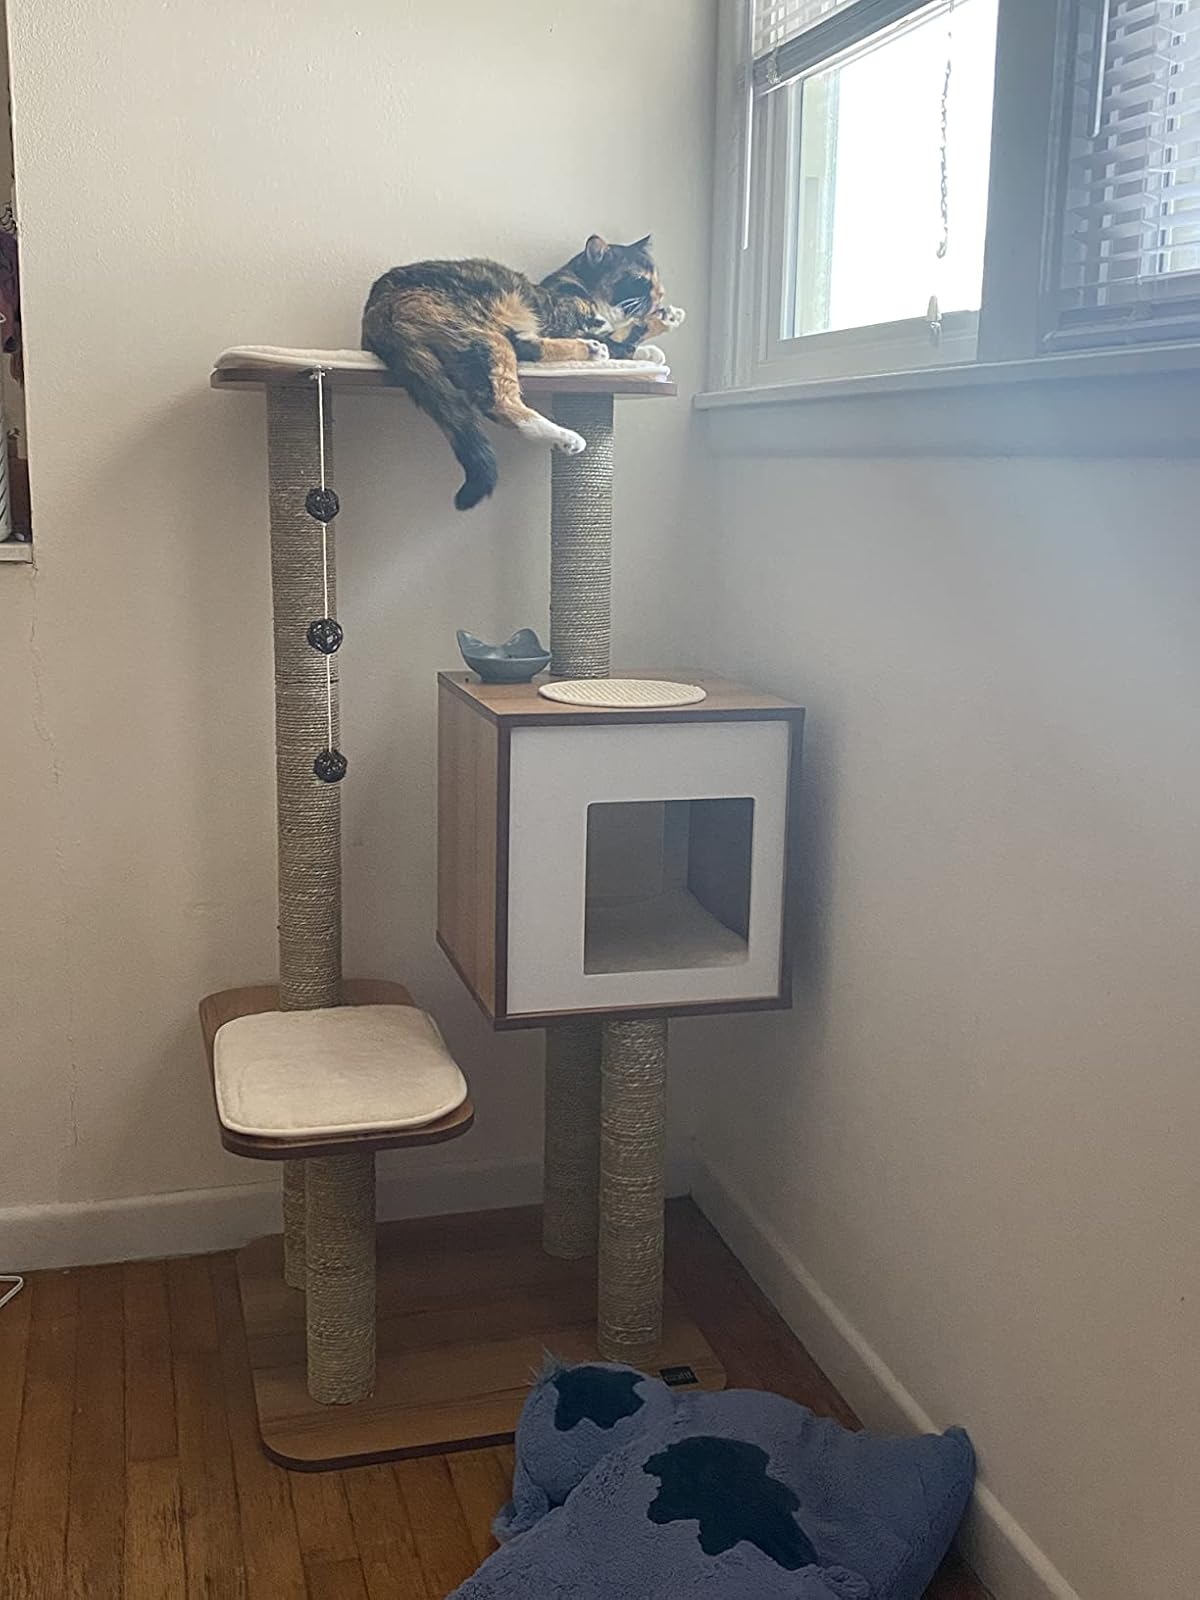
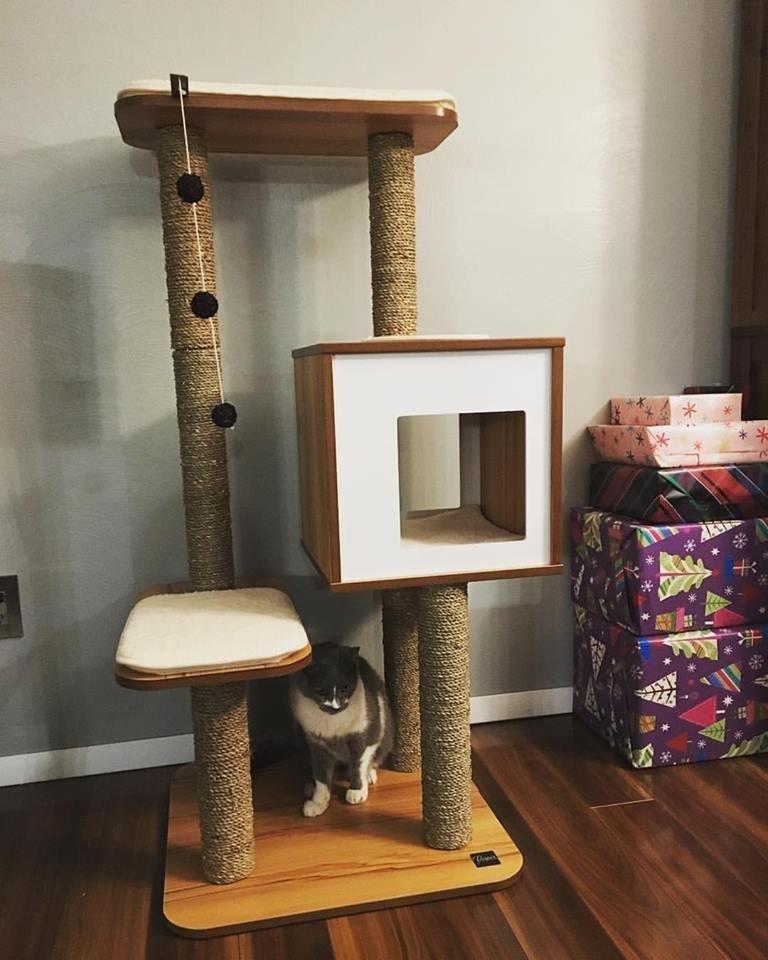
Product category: items_cat tree
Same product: yes